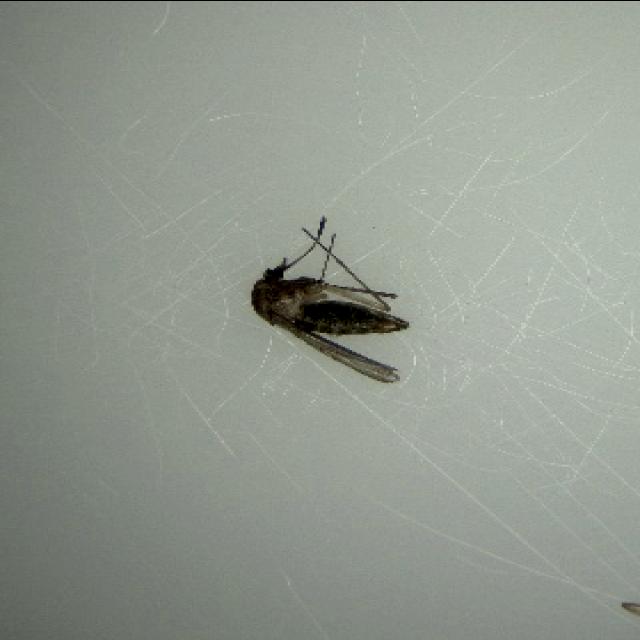
Species: culex_tritaeniorhynchus